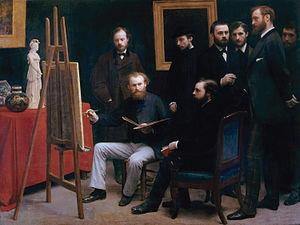
Émile Zola est un écrivain et journaliste français, né le 2 avril 1840 à Paris et mort le 29 septembre 1902 dans la même ville. Considéré comme le chef de file du naturalisme, c'est l'un des romanciers français les plus populaires, les plus publiés, traduits et commentés au monde. Ses romans ont connu de très nombreuses adaptations au cinéma et à la télévision.
La Belle Époque est un chrononyme rétrospectif désignant la période marquée par les progrès sociaux, économiques, technologiques et politiques, principalement en France et s'étendant de la fin du XIXᵉ siècle au début de la Première Guerre mondiale en 1914. Le terme correspond pour les Britanniques à la fin de l'époque victorienne et à l'époque édouardienne ; pour les Allemands, c'est le wilhelminisme. L'expression française est comprise et utilisée dans la plupart des pays européens.
Louis Edmond Maître, né à Bordeaux le 23 avril 1840, et mort à Paris 6ᵉ le 29 mai 1898, est un musicien et un collectionneur d'art et un mécène français.
Édouard Manet, né le 23 janvier 1832 à Paris et mort le 30 avril 1883 dans la même ville, est un peintre et graveur français majeur de la fin du XIXᵉ siècle.